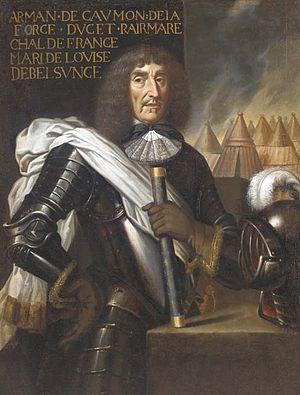
Armand Nompar de Caumont (né avant 1595 (1582
Armand Nompar de Caumont, marquis puis 2ᵉ duc de La Force, comte de Mussidan, baron de Castelnau, et autres lieux, né vers 1580 et décédé le 16 décembre 1675 dans son château de La Force en Périgord, est un maréchal de France.
Cette page recense, par règne ou mandat politique, les personnalités élevées à la dignité de maréchal de France, grand office de la couronne de France, leur portrait et leurs armoiries.